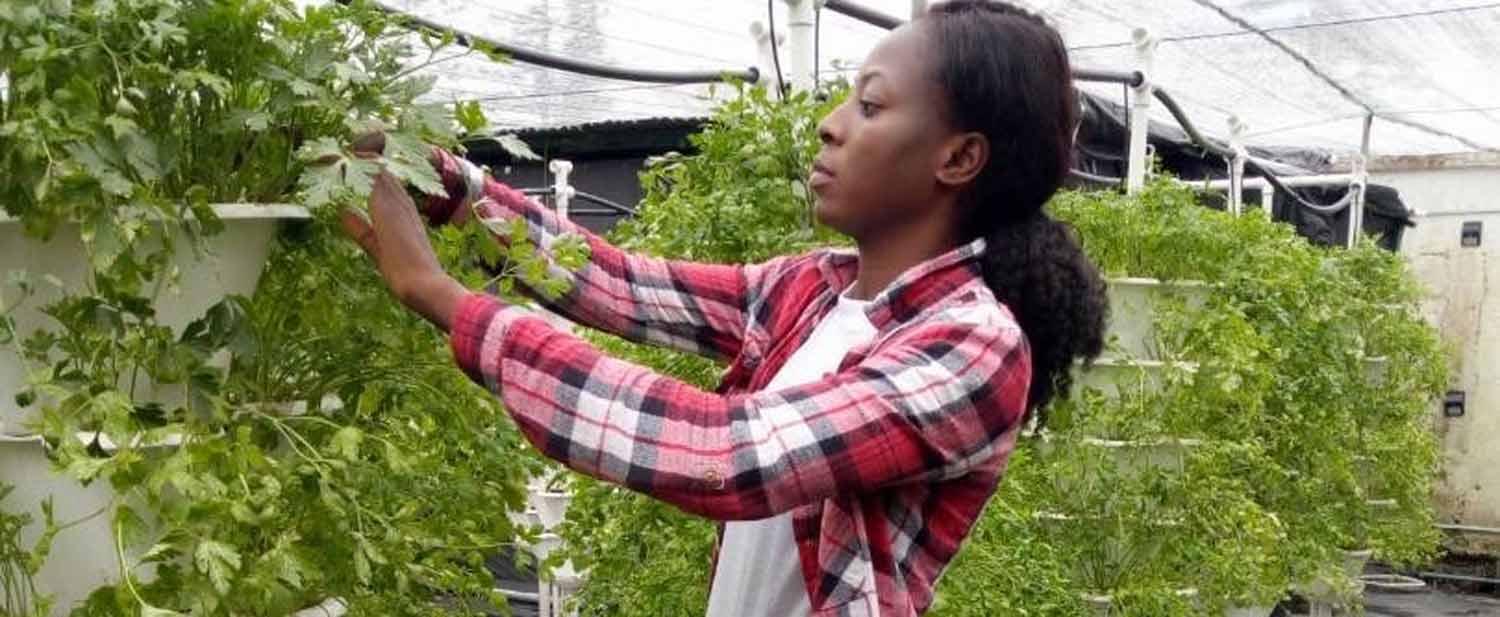
Njia za kisasa za kilimo zinatumika hapa mjini siku izi. Dada huyu yupo katika harakati ya kukagua mimea. Mimea hii haiitaji udongo kustawi. Mizizi yake imewekwa kwenye mikebe iliyo na maji yenye virutubisho vinavyoitajika kwa ukuaji. Mimea yenyewe inastawi vizuri kwani ni mikubwa na ya kijani kibichi.